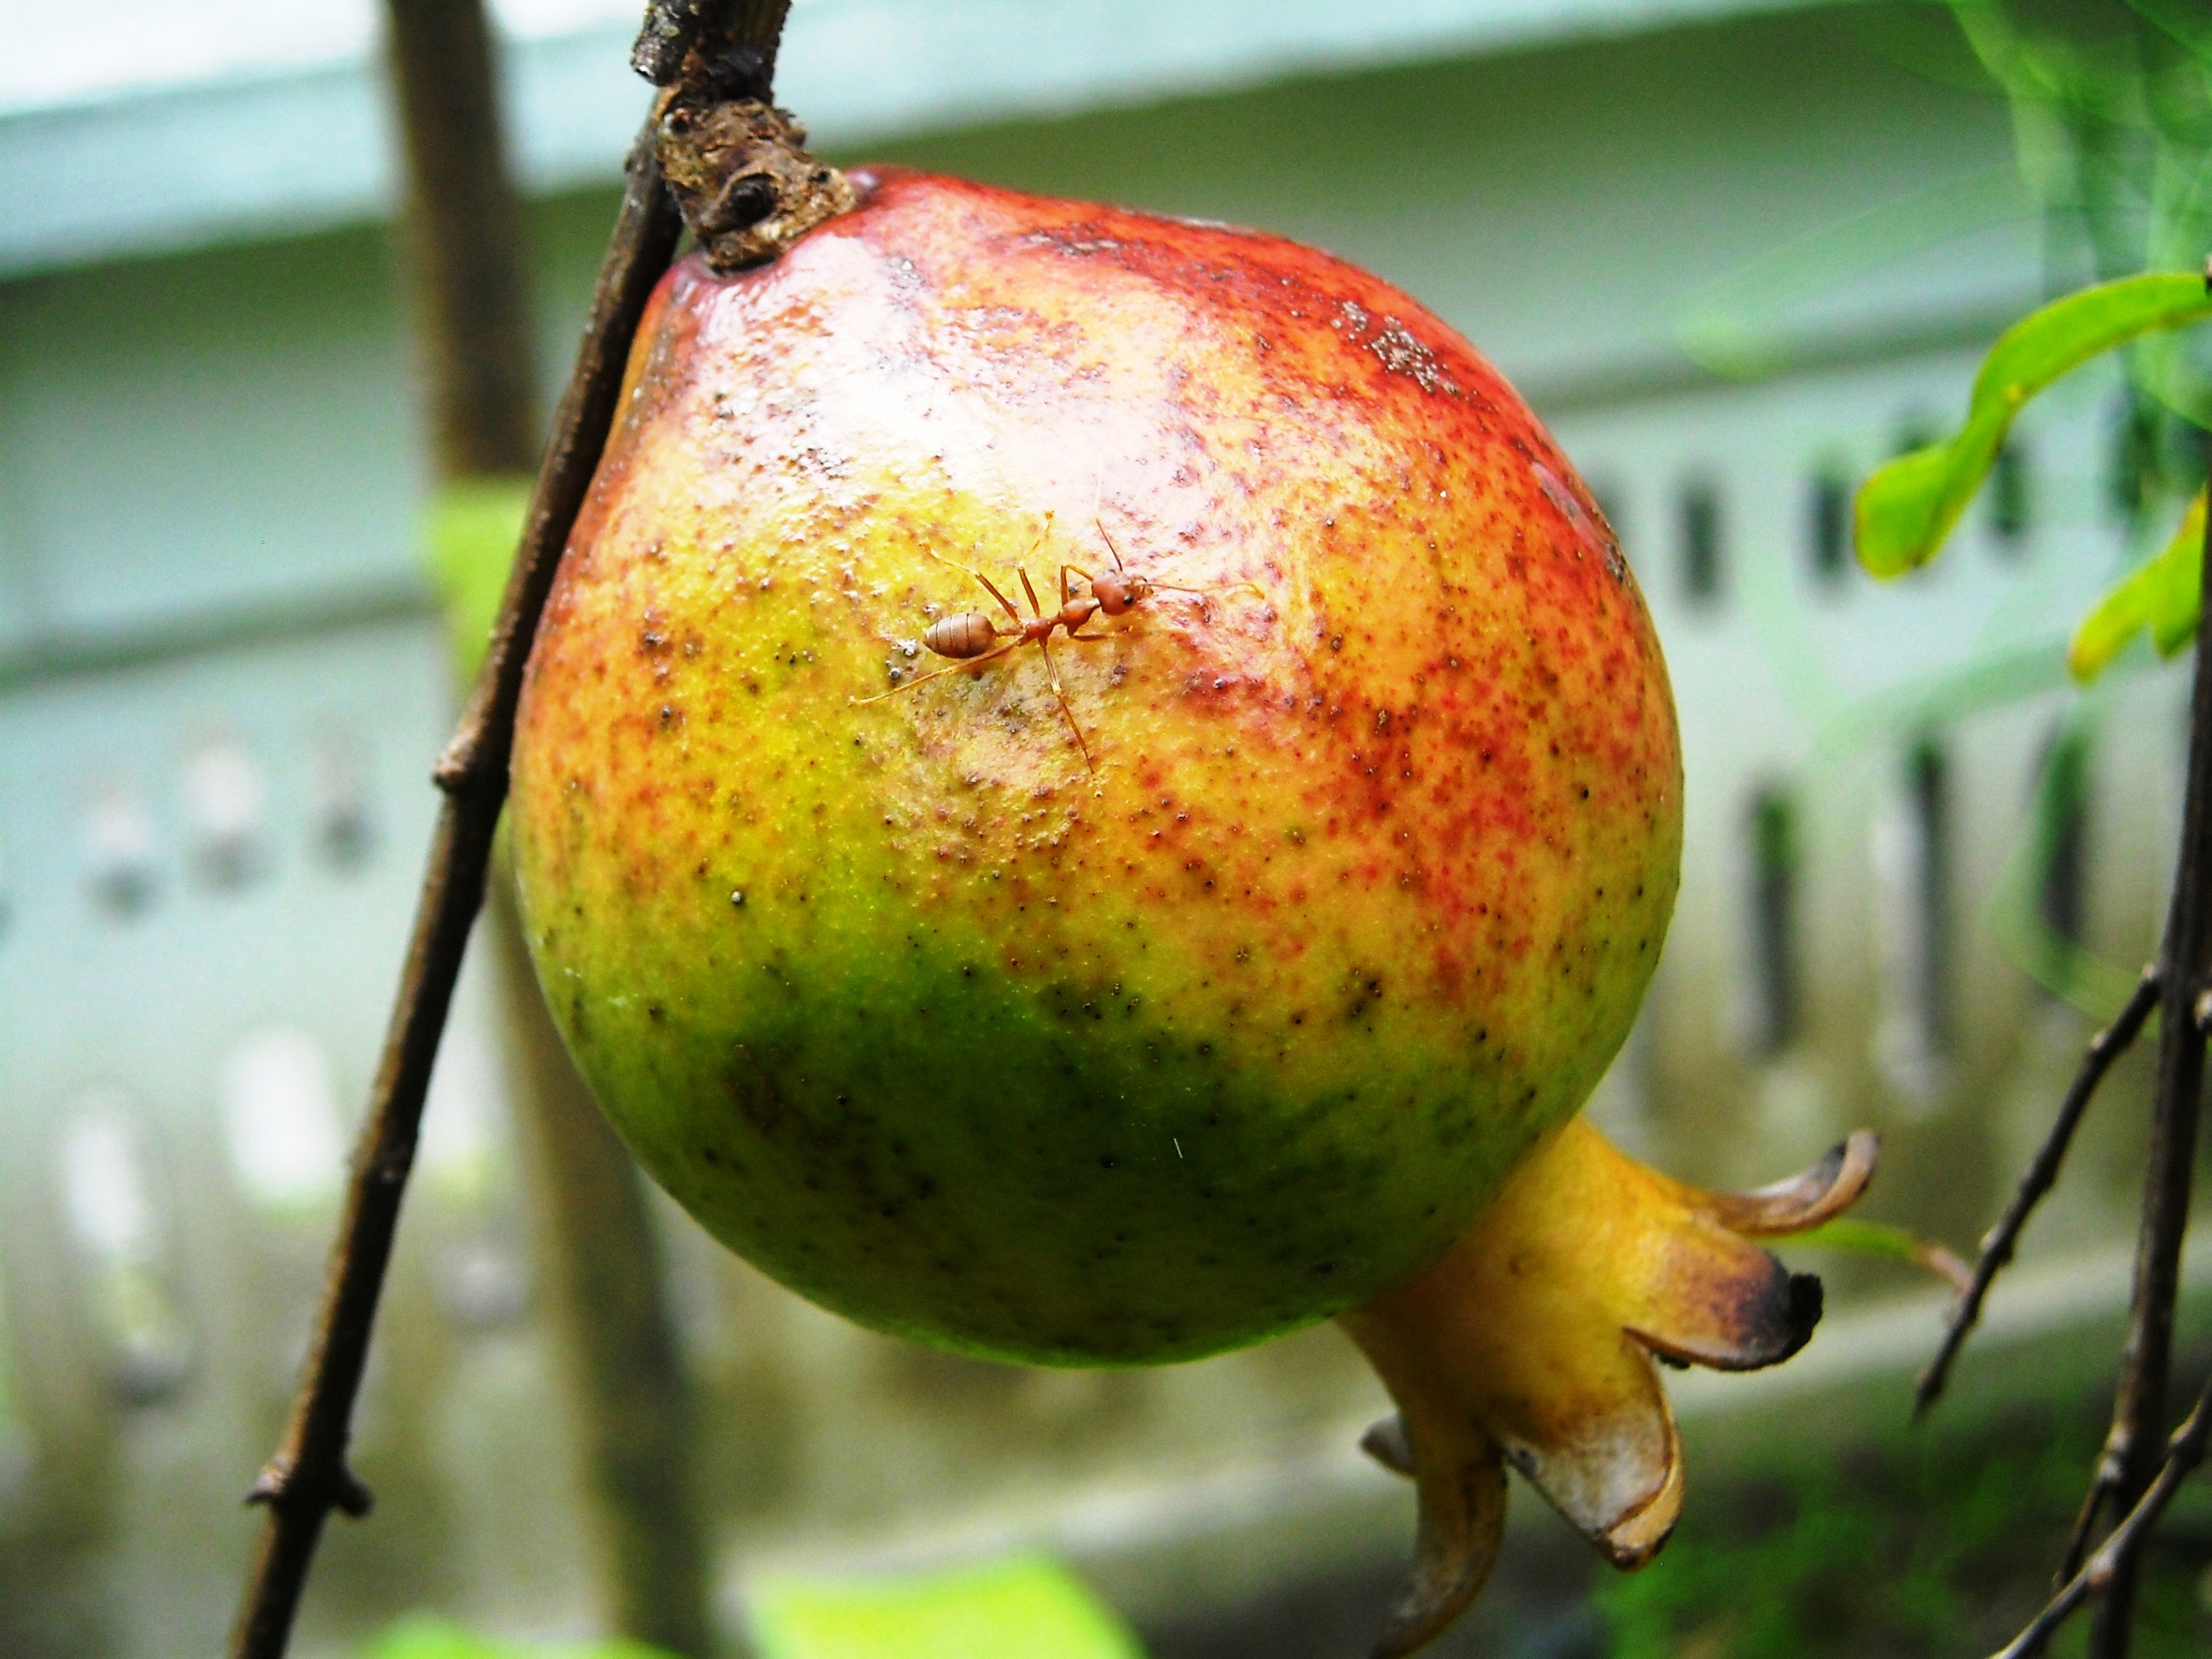
tree, plant, fruit, leaf, flower, food, green, produce, flora, plants, twig, pomegranate, fruit tree, ants, macro photography, flowering plant, common fig, land plant